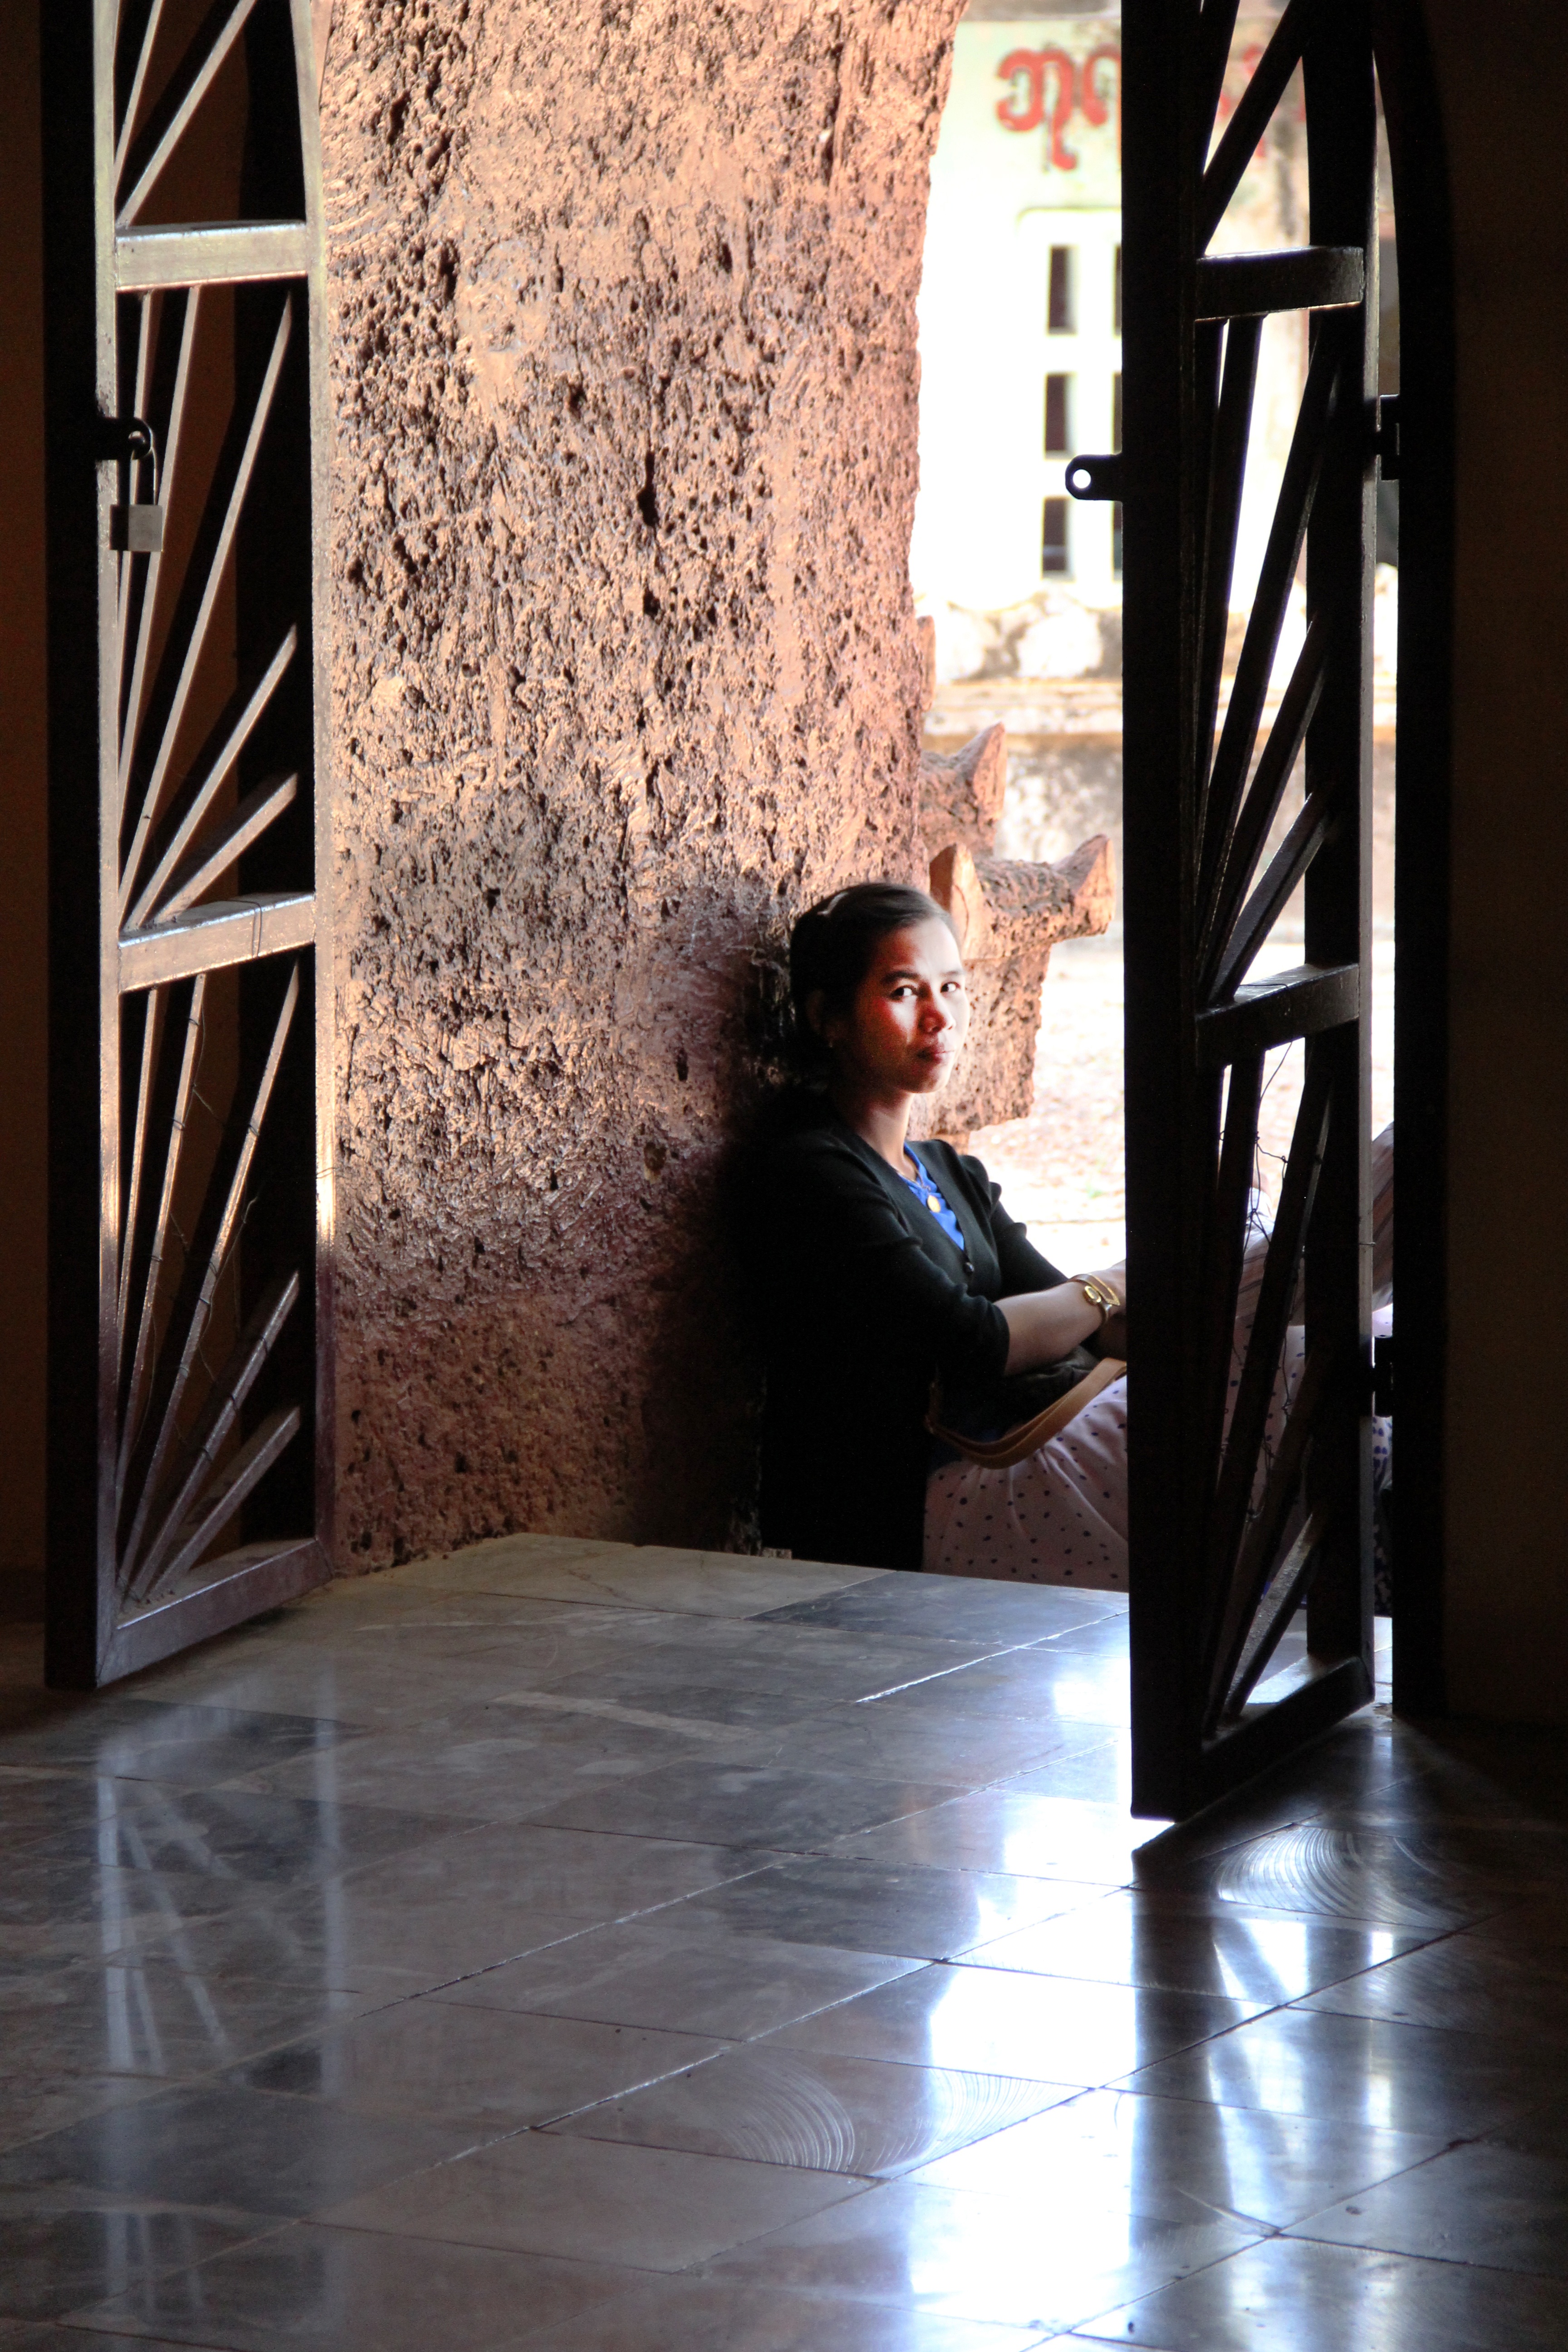
wood, girl, woman, floor, window, wall, summer, relax, rest, interior design, art, photograph, image, tourist attraction, flooring